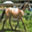
Label: horse